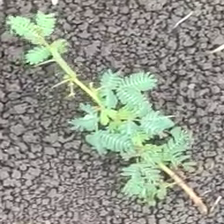
Weed species: Dwarf_cassia_(Chamaecrista pumila)